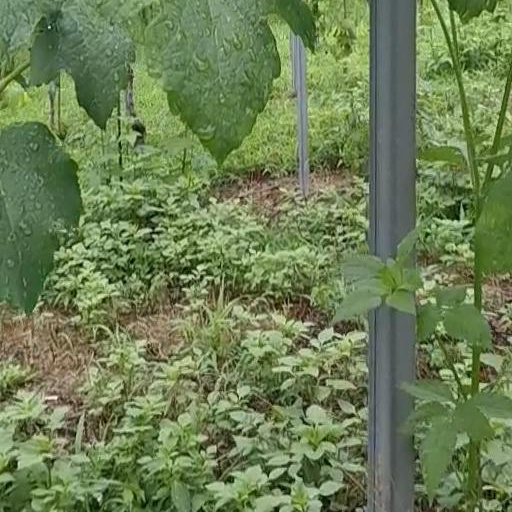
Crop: grape